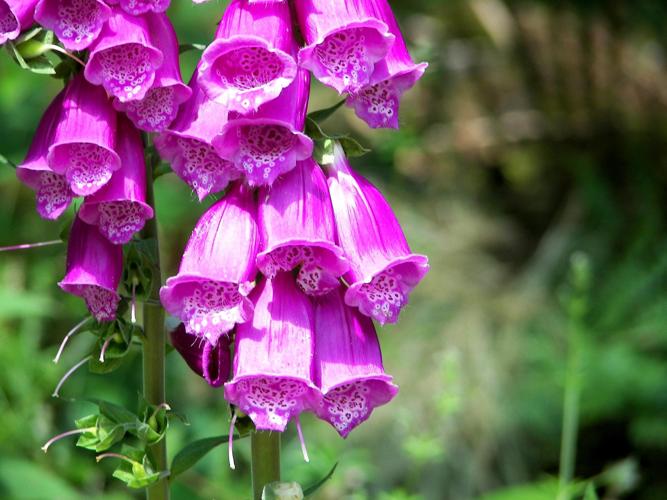
Label: foxglove